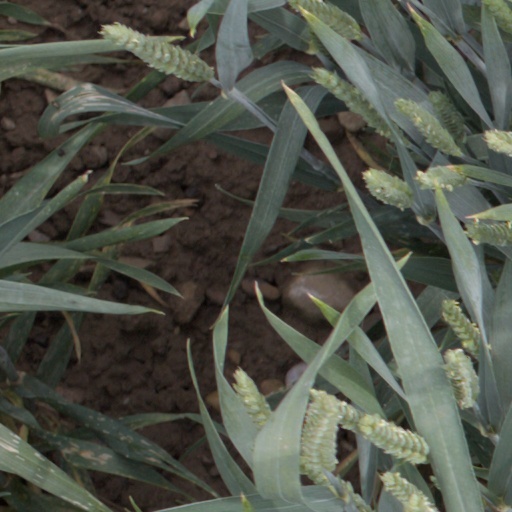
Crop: wheat